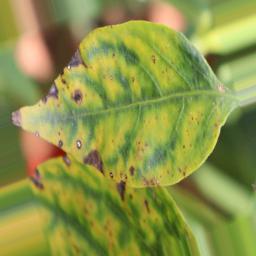
Label: nutritional